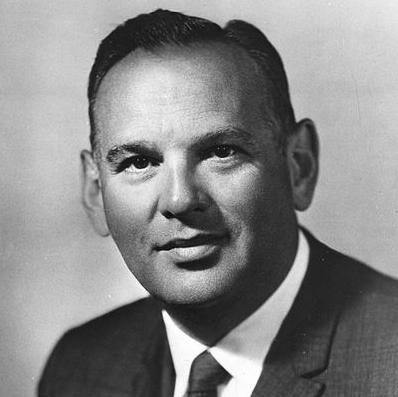
Age: 44